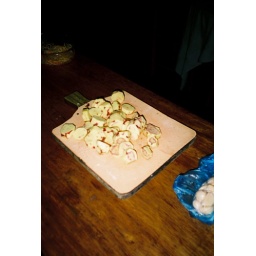
These potatos from the market in Wanchaq were covered in purple spots. They were delicious in chicken adobo.